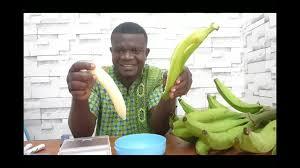
Mwanaume aliyevaa shati ya kijani kibichi, anabambua ndizi ambazo bado hazijaiva kwenye kiganja. Anazibambua ili azipike. Ndizi hizi zina afya sana.